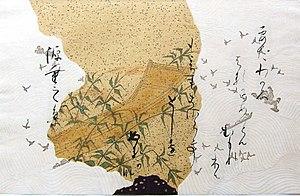
Le terme « Trésor national » est utilisé depuis 1897 pour désigner les biens les plus précieux du patrimoine culturel du Japon